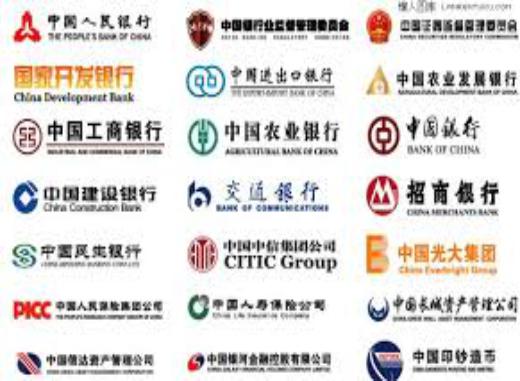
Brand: icbc-3
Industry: Others